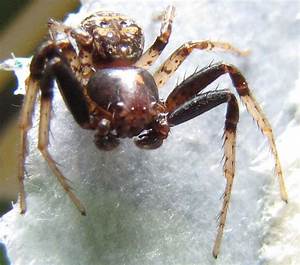
Label: spider